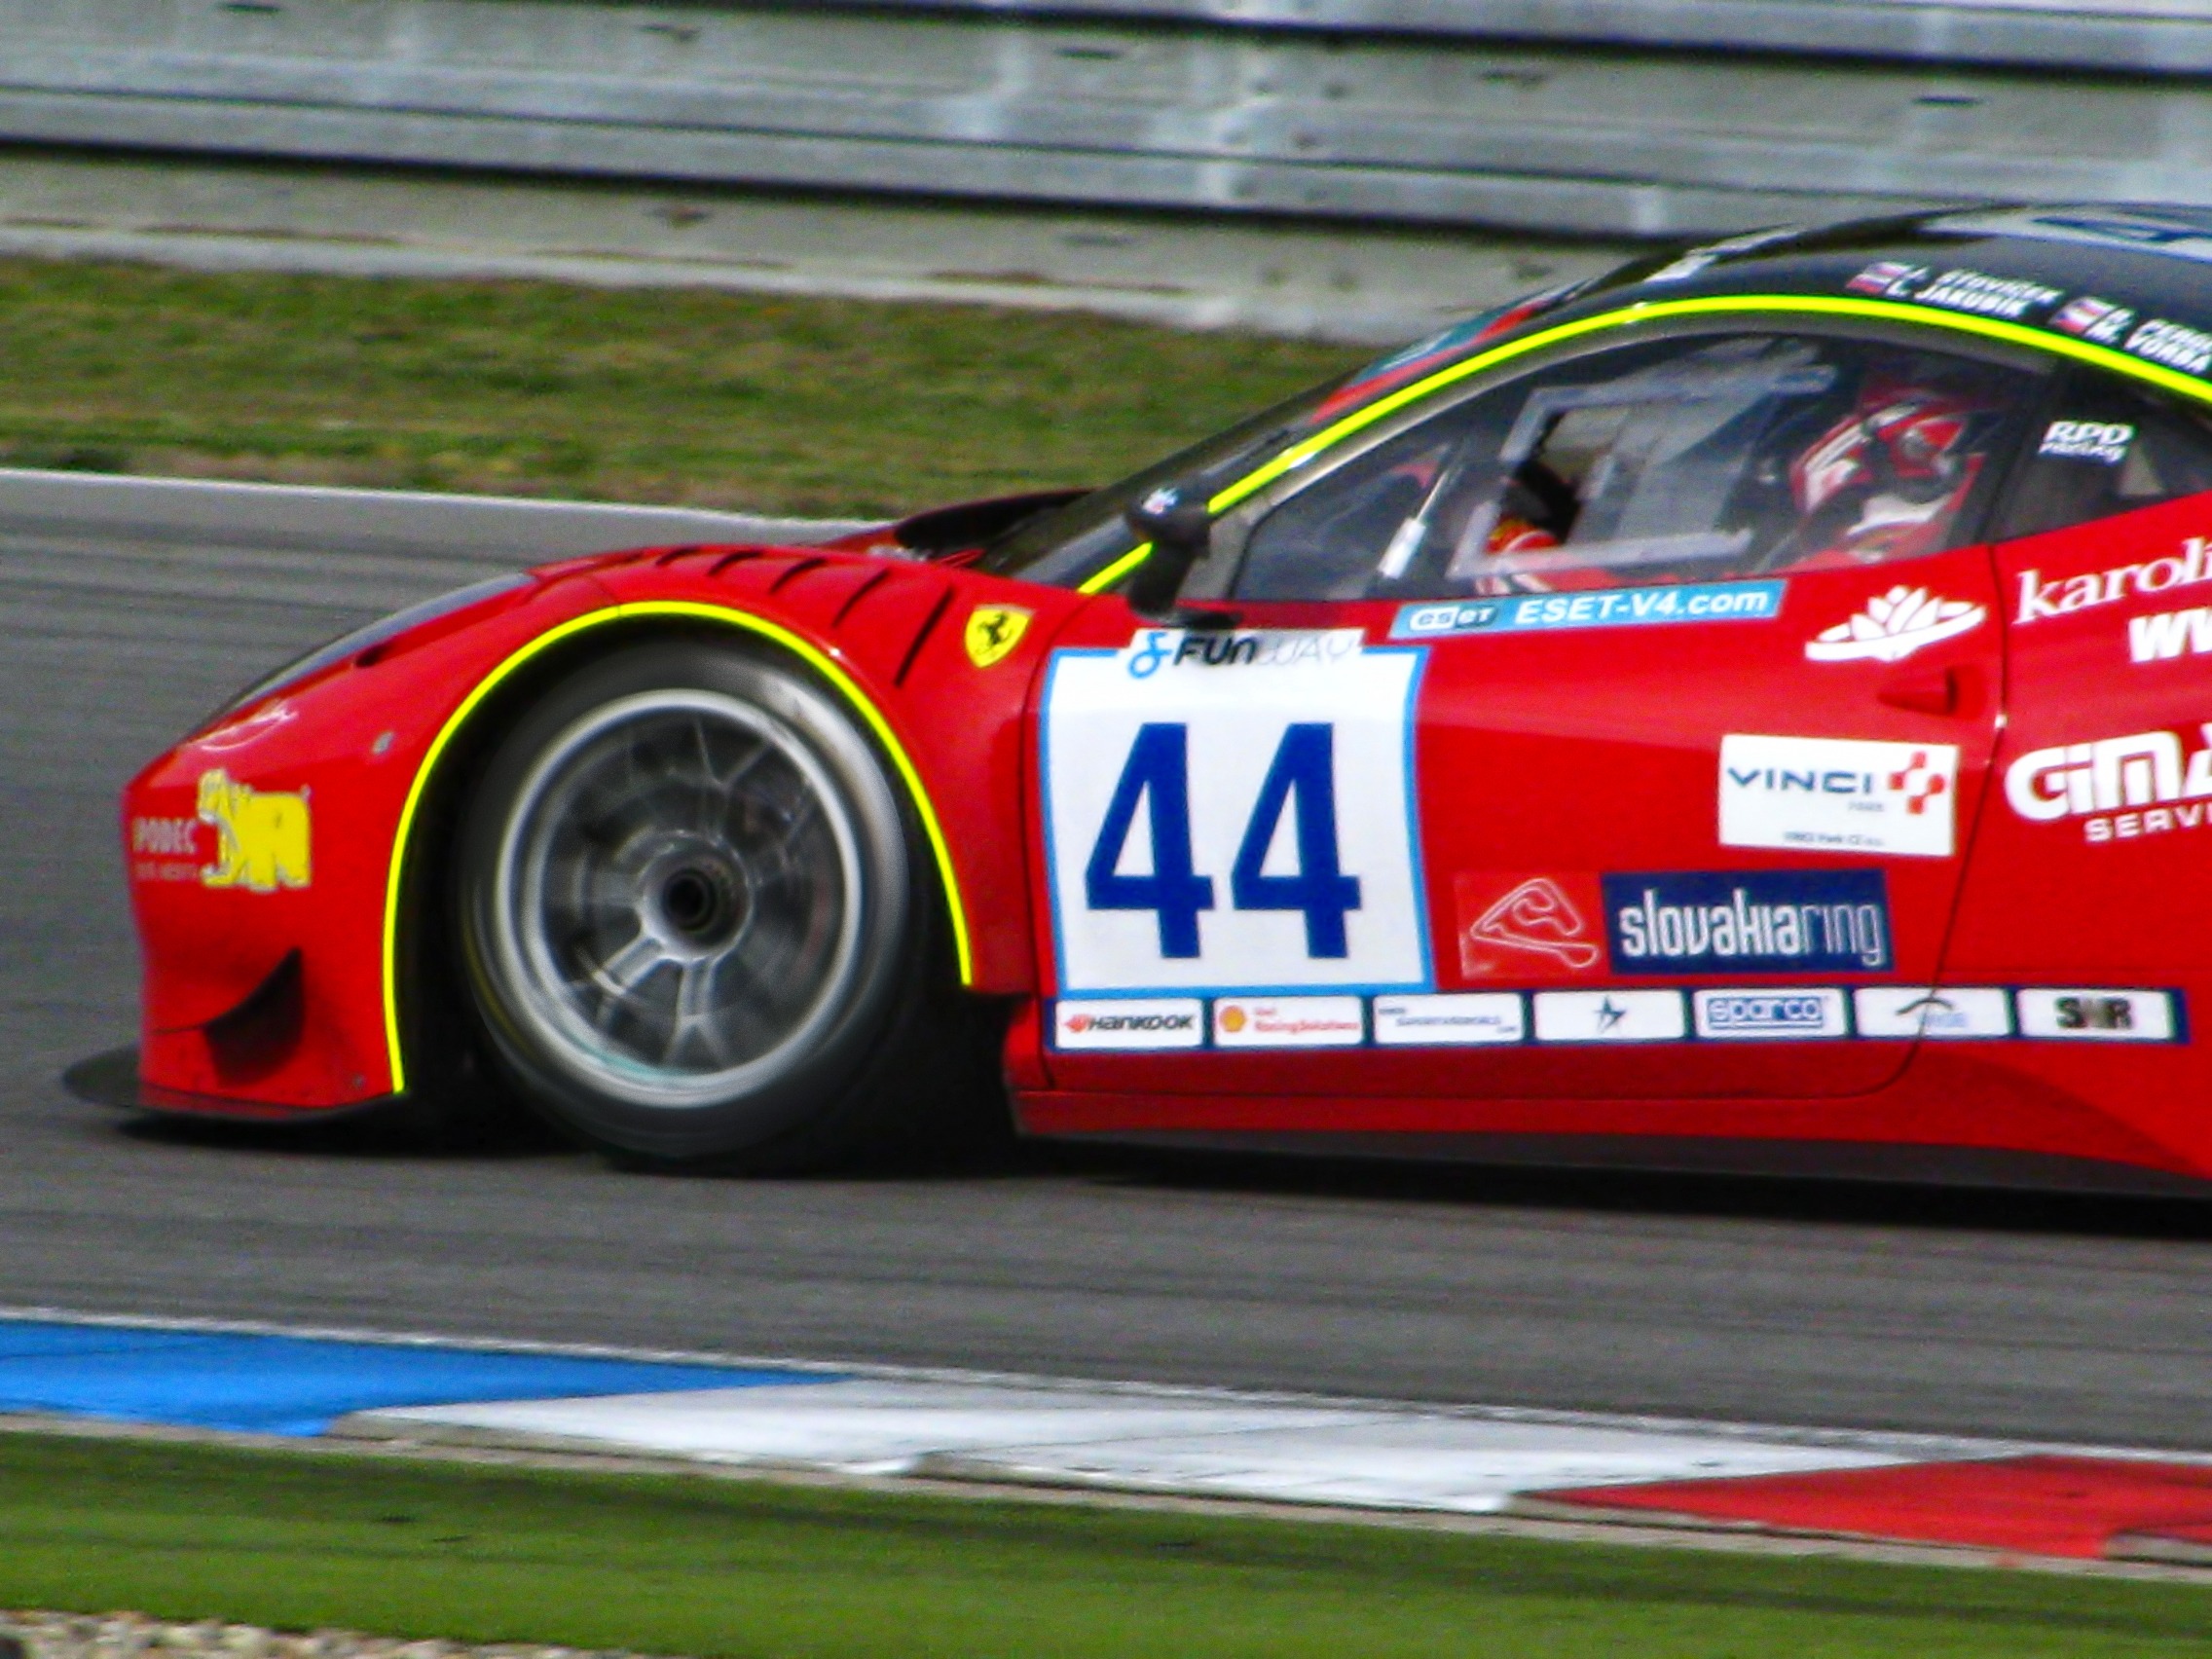
track, car, driving, vehicle, speed, sports car, race car, race, competition, supercar, power, automobiles, sports, cars, racing, motor, race track, gt, coupe, ferrari, races, motors, fast, circuit, brno, vehicles, racing car, land vehicle, touring car, automobile make, automotive design, luxury vehicle, performance car, ferrari 458, ferrari spa, ferrari f430 challenge, ferrari f430